Such is Madrid

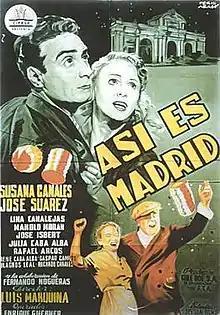

Such is Madrid (Spanish: Así es Madrid) is a 1953 Spanish comedy film directed by Luis Marquina and starring Susana Canales, José Suárez and Manolo Morán.